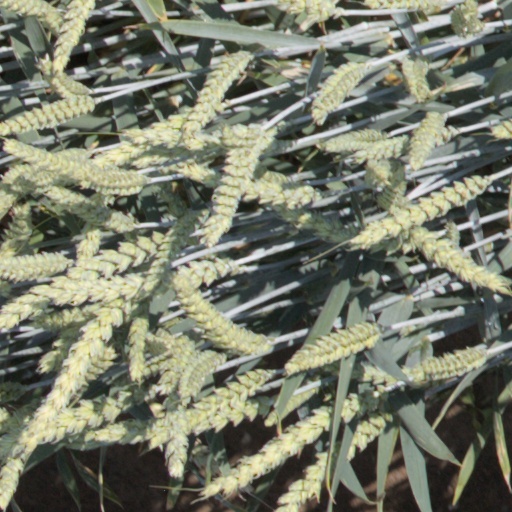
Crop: wheat